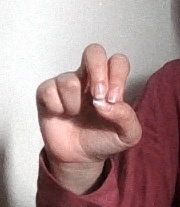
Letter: gaaf